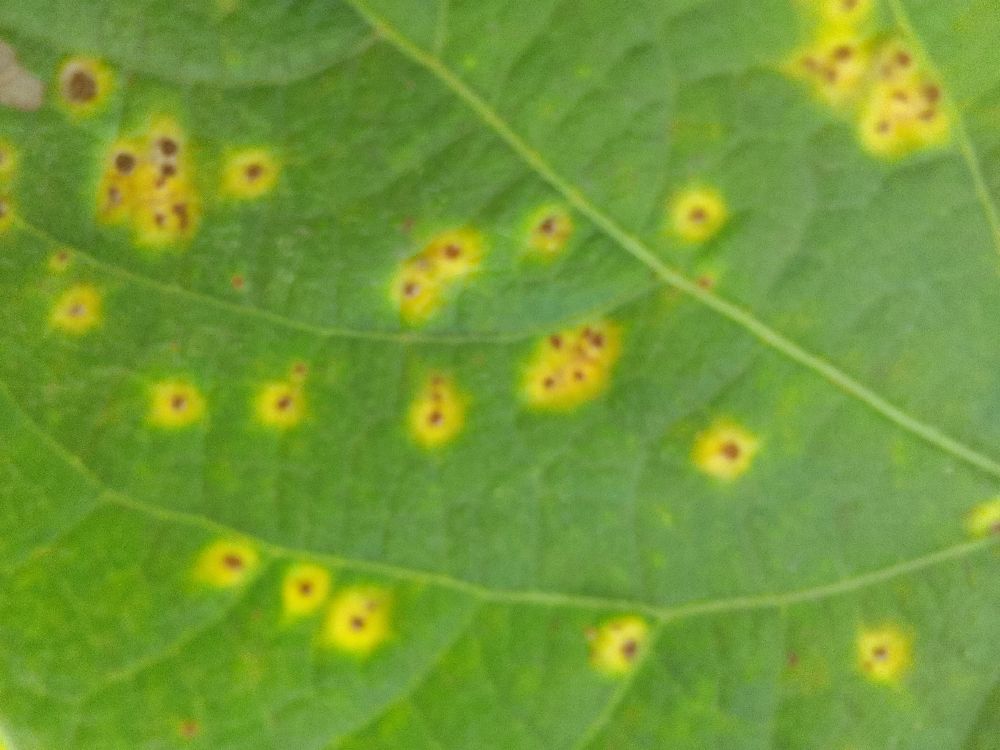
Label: rust